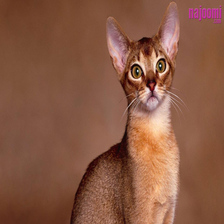
Species: cat
Breed: Abyssinian